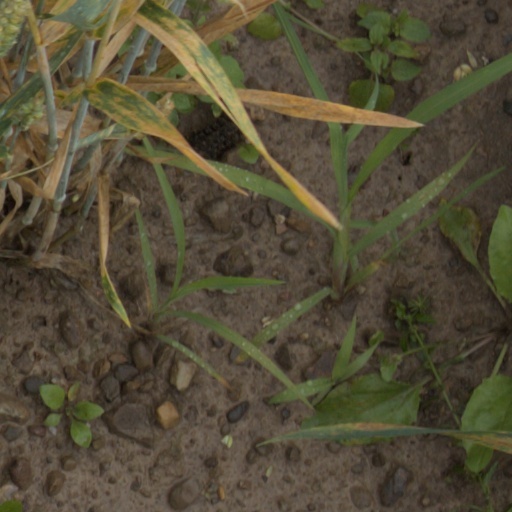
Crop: wheat